Mission: Possible

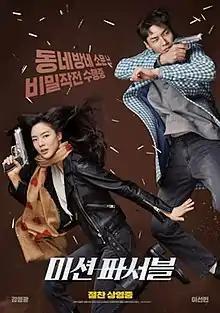
Theatrical release poster

Mission: Possible is a 2021 South Korean action comedy film written and directed by Kim Hyung-joo. Based on the "" series by Bruce Geller, the film stars Kim Young-kwang and Lee Sun-bin in the lead roles. It follows the antics of secret agent Da-hee and an ex-special agent-turned-private detective Soo-han. The film was released in South Korea on February 17, 2021.